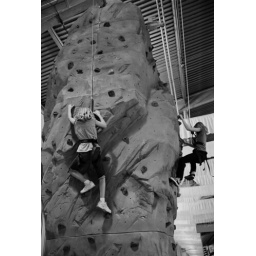
Enroute to the summit of &amp;quot;The Wall,&amp;quot; an indoor rock climbing wall in Dallas.